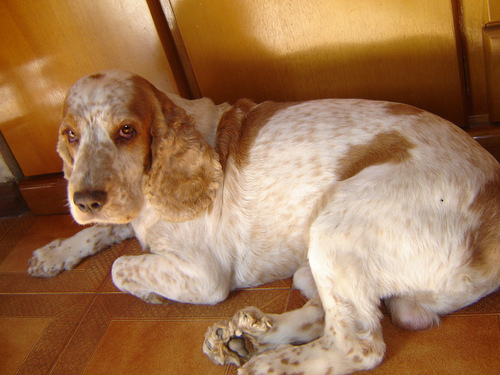
Animal: dog
Breed: english cocker spaniel